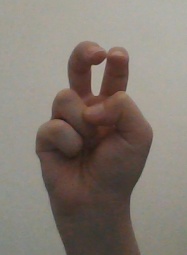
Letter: toot